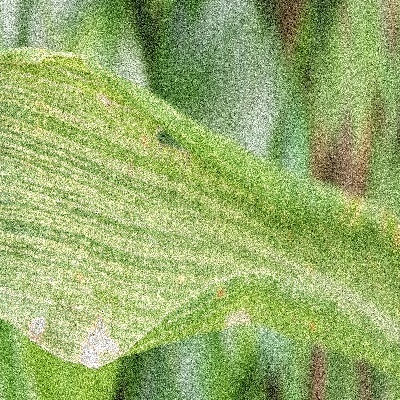
Label: Corn_(Maize)___Maize_Streak_Virus